Langfjordbotn, Alta

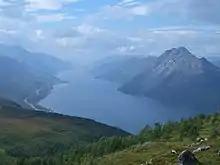
View of the Langfjorden, with Langfjordbotn at the near end of the fjord, but it is obstructed from view.

Langfjordbotn is known for its lush nature, and good conditions for growing potatoes and berries. Langfjordbotn is a popular destination for tourists from all over the world, most on their way to the North Cape, but many stay an extra day. In Bognelvdalen, a valley at the end of the fjord, there is an old tourist attraction called "Bubbelen". "Bubbelen" is the exit of an underground river, where the water comes gushing out and running into the river Bognelv, and is most spectacular in the spring when the flow of water is strongest.